Chung Wing Kwong

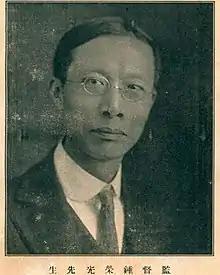
Chung Wing Kwong: Lingnan University Yearbook 1925 (page 8 crop)

Chung Wing Kwong (鍾榮光, 1866–1942) was a scholar and revolutionist in China. He devoted most of his life in Lingnan University, being the first Chinese principal of the university, and revolution of China.